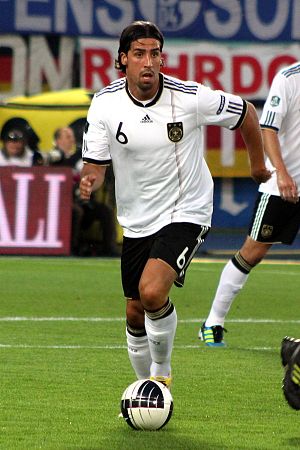
Sami Khedira
Sami Khedira er en tysk fodboldspiller af tunesisk oprindelse, der spiller som midtbanespiller hos den italienske Serie A-klub Juventus.